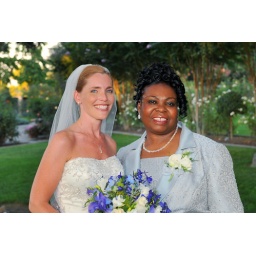
My 2nd mom and some girl in white